Thomas Young Hall

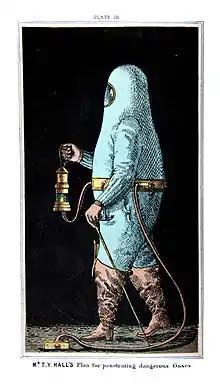
Hall's plan for penetrating dangerous gases

In the mid-1860s, Hall prepared a report on the Coalbrook and Broadoak Collieries at Loughor, Glamorgan, The intended business model appears similar to the earlier American activity, with the key investors being Sir William Milman, Messrs Manning and O'Donoghue. Relations between the partners appeared to sour between February and May 1866, by which point relations had broken down with the threat of legal action At the same time, relations with the Simpsons, who managed the Stella assets, became strained